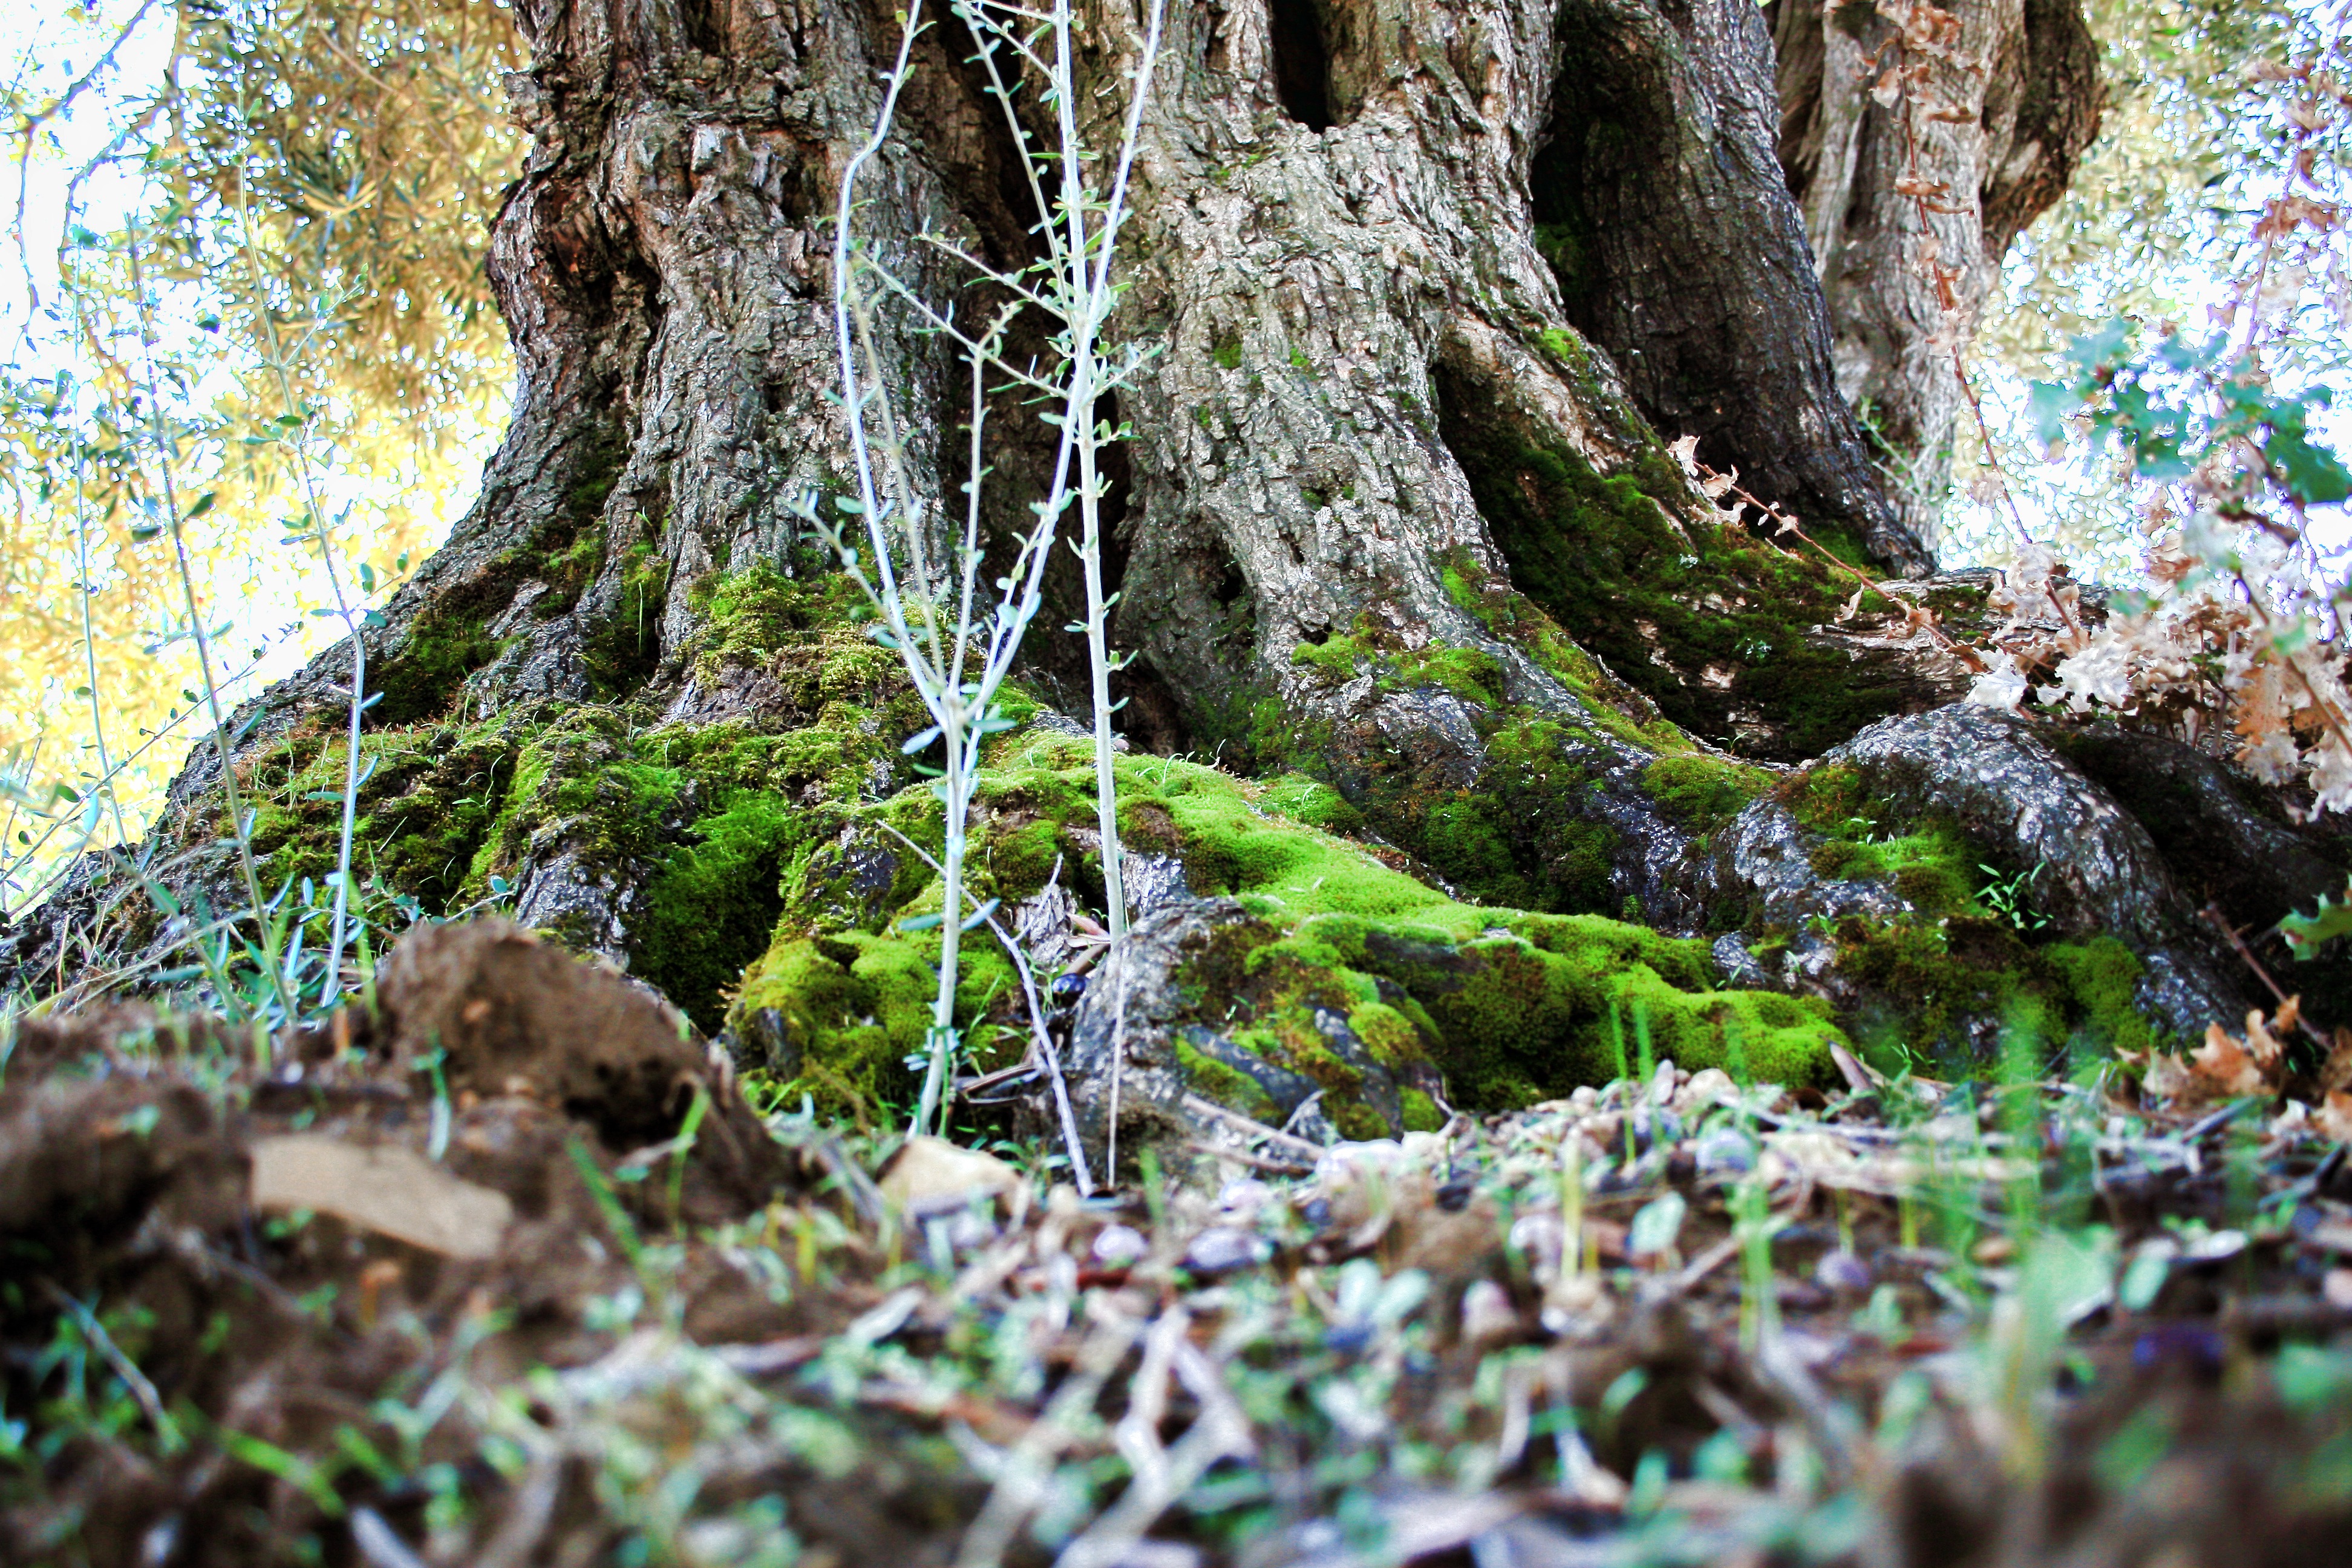
tree, nature, forest, rock, wilderness, branch, plant, leaf, flower, trunk, old, moss, wildlife, stream, green, jungle, autumn, flora, season, vegetation, rainforest, woodland, habitat, ecosystem, olive tree, old growth forest, natural environment, woody plant, more olive, 500 year old tree